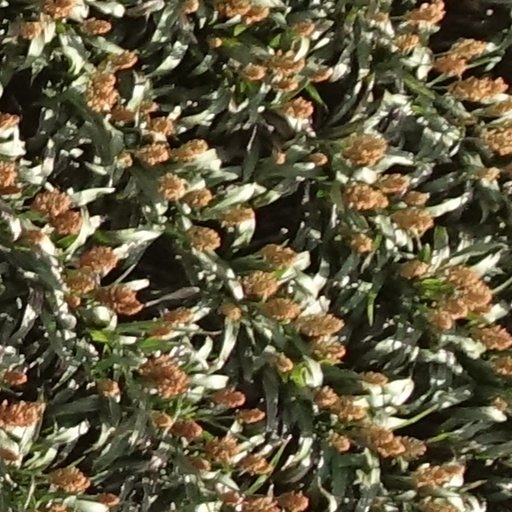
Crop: sorghum